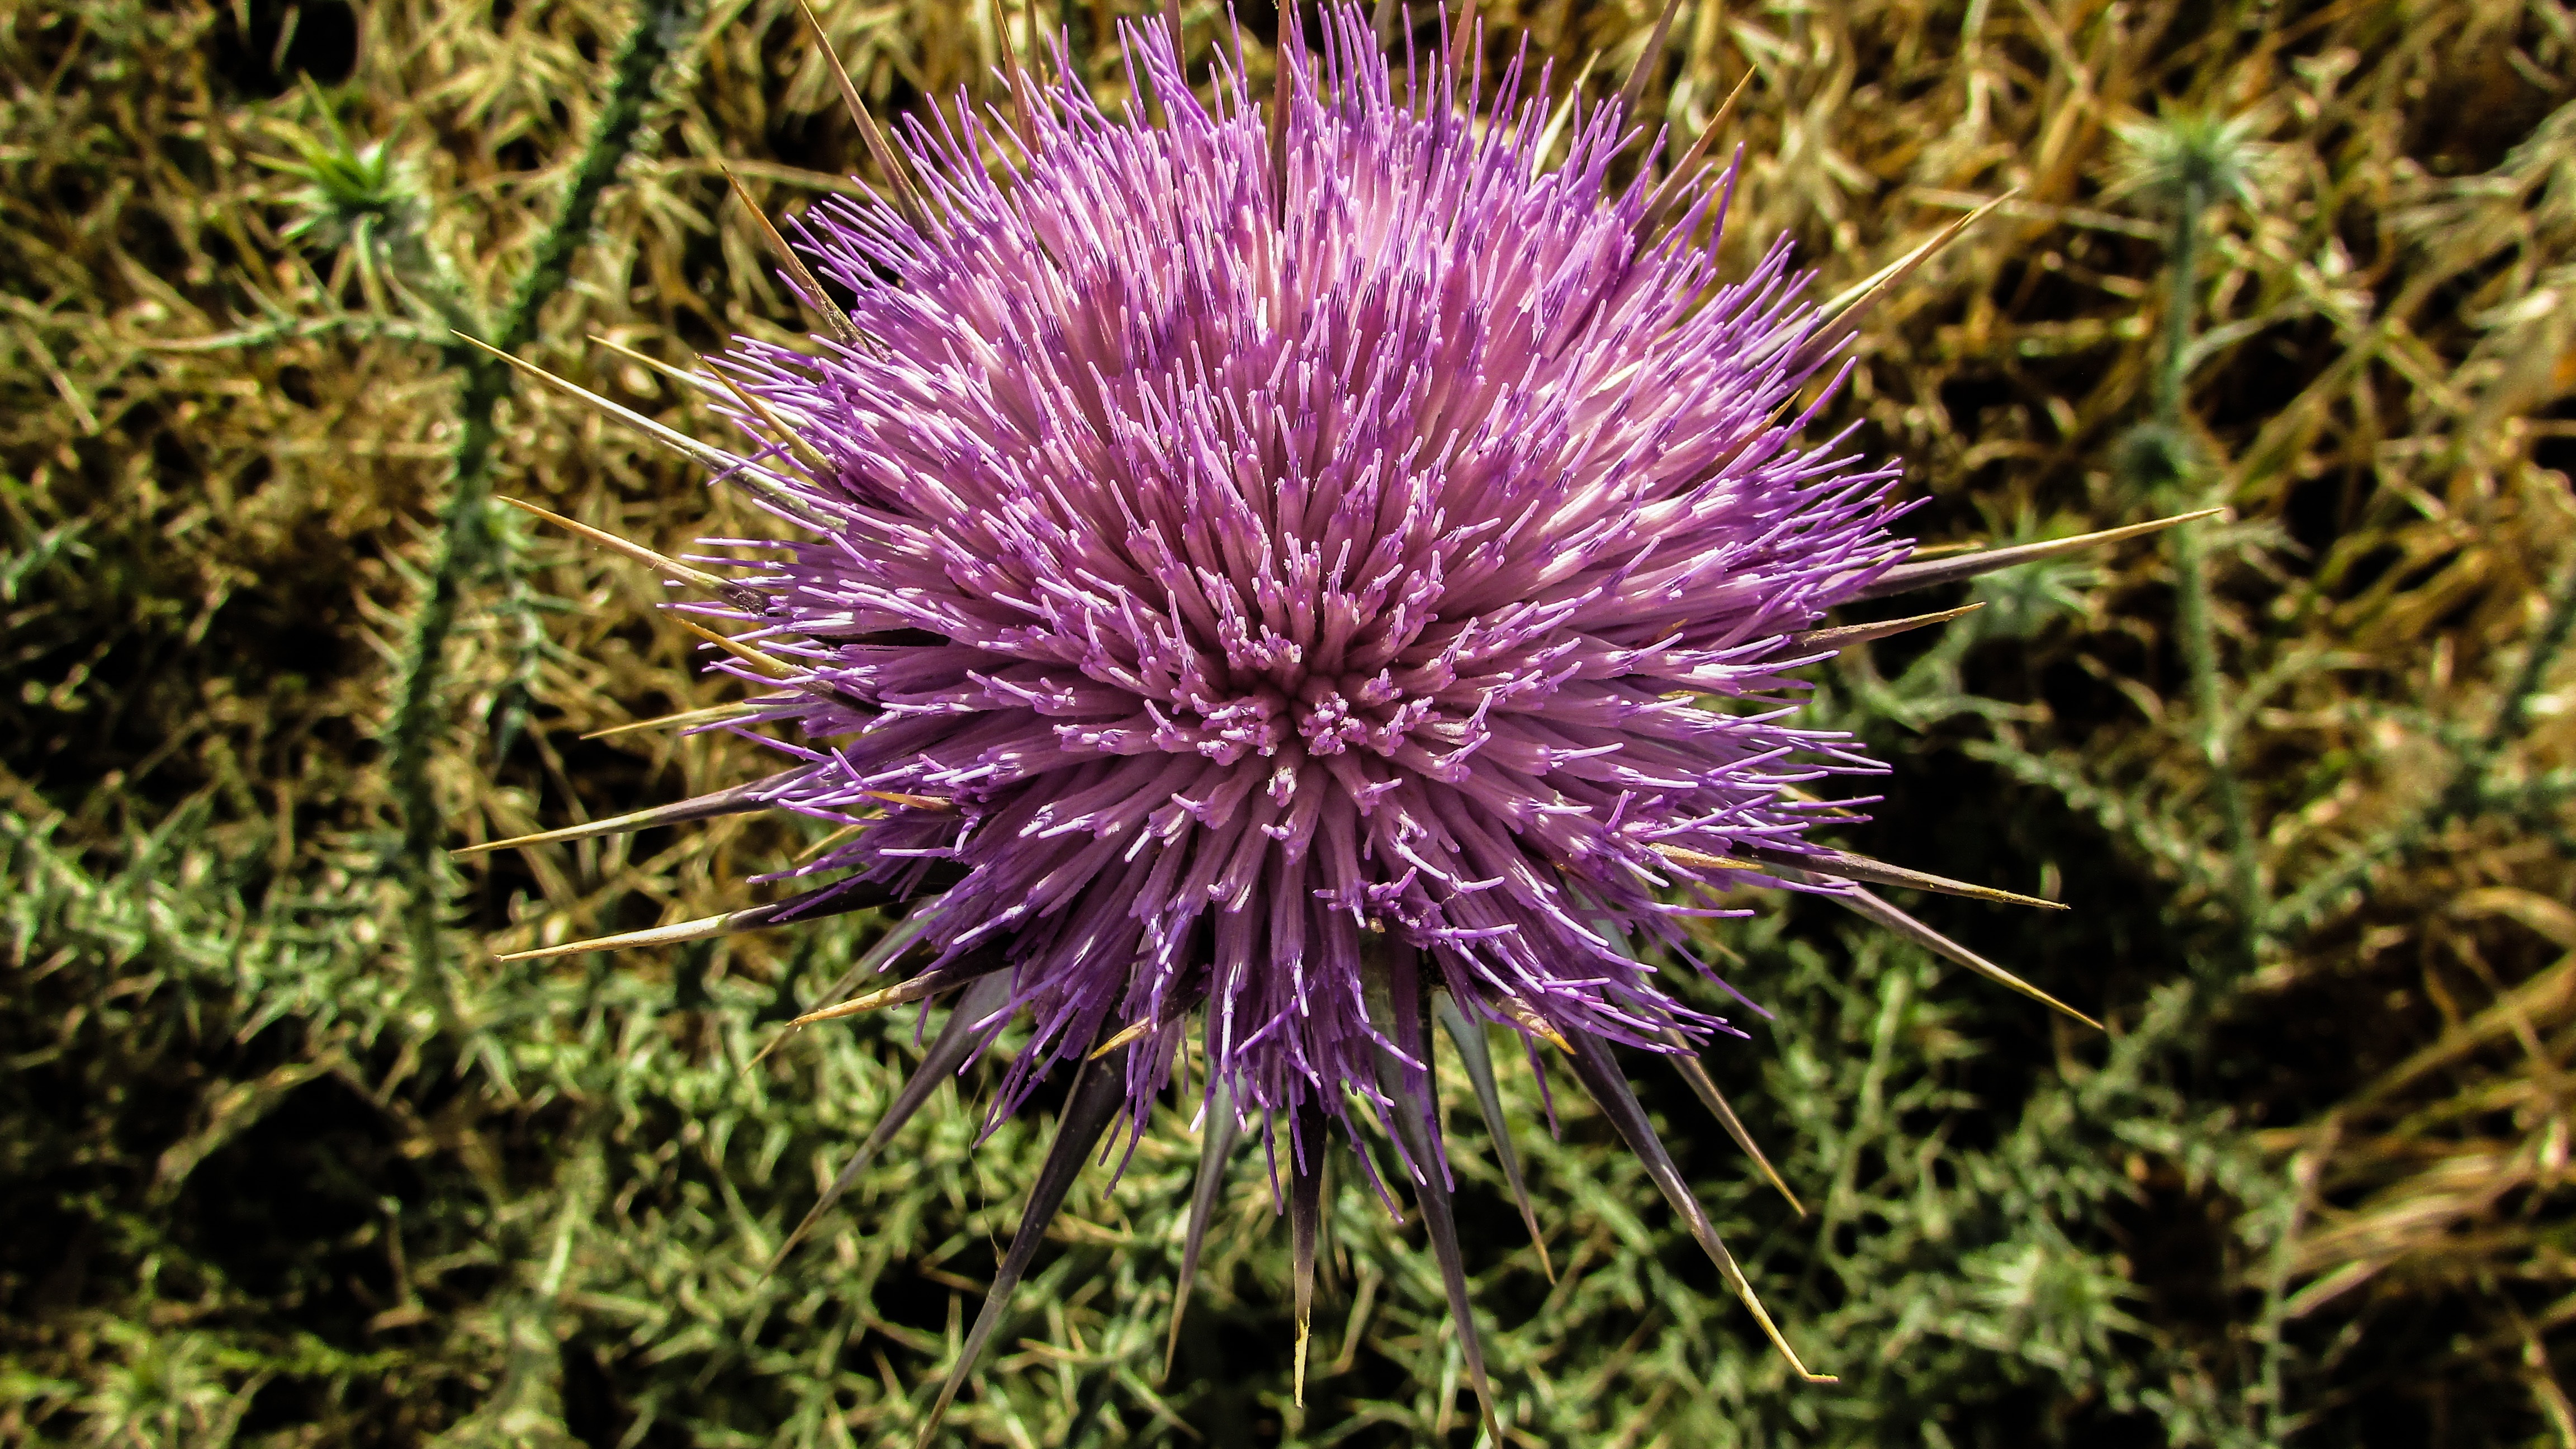
nature, plant, flower, purple, produce, botany, national park, flora, wildflower, thistle, cavo greko, cyprus, macro photography, flowering plant, daisy family, silybum, land plant, jasione montana